Dropped ceiling

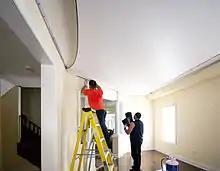
Stretch ceiling installation over an existing popcorn ceiling

With similar advantages to a dropped ceiling, a stretch ceiling is often used to conceal pipework, wires or the existing ceiling. There is also usually a broad choice of colour or texture, and the membrane can be manipulated into a variety of shapes.